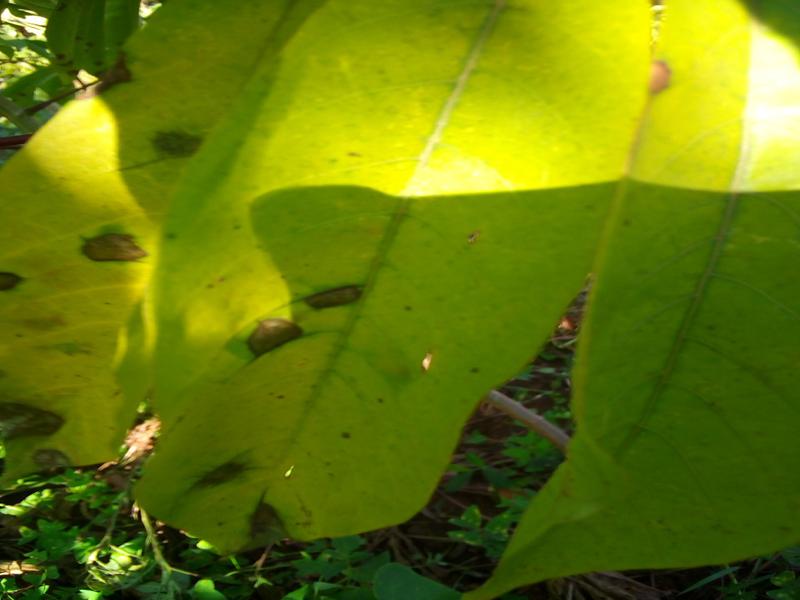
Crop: cassava
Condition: bacterial_blight